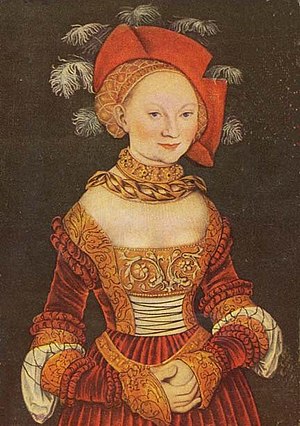
Georg af Brandenburg-Ansbach / Familie og børn
Emilie af Sachsen, Georgs tredje hustru
Georg af Brandenburg-Ansbach var markgreve af Brandenburg-Ansbach fra Hohenzollern-slægten.